Ab-Soul

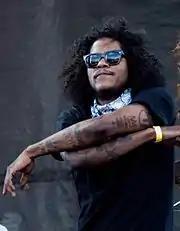
Ab-Soul performing in Brooklyn in 2015.

On May 5, 2014, Stevens took to Twitter to announce his third album would be titled "These Days...". On May 30, 2014, Top Dawg management took to Twitter to reveal "These Days...", is scheduled for a June 24 release date. That same day, TDE management also unveiled the cover art for the album and released a snippet of a music video for Stevens' song "Stigmata". On June 21, 2014, Stevens released a music video for a song titled "Closure", taken from "These Days...". The album debuted at number 11 on the US "Billboard" 200 chart, with first-week sales of 21,812 copies in the United States and has received generally positive reviews from music critics.